Bertrand Traoré

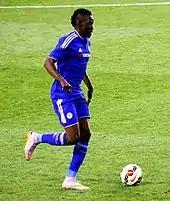
Traoré playing for Chelsea in 2015

On 22 June 2015, Traoré received a work permit and therefore clearance to play for Chelsea for the 2015–16 season onwards. He was given the number 14 shirt, previously worn by André Schürrle. On 16 September, Traoré made his Chelsea debut in a 4–0 victory against Maccabi Tel Aviv in the UEFA Champions League group stage, coming on as a 77th-minute substitute for Ruben Loftus-Cheek. His Premier League debut came on 5 December, playing the final seven minutes of a 0–1 home loss to AFC Bournemouth.